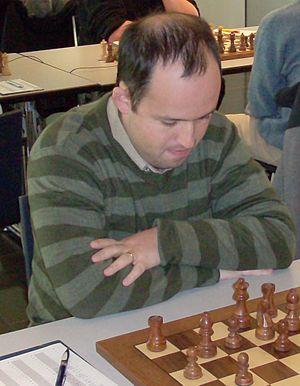
Boris Leonidovitch Avroukh, né le 10 février 1978 à Karaganda, est un grand maître israélien du jeu d'échecs d'origine kazakhe.